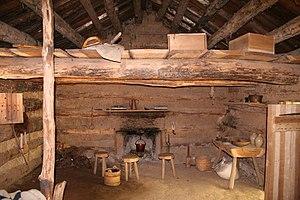
La Frontière est la ligne marquant la zone limite de l'implantation des populations d'origine européenne dans le contexte de la conquête de l'Ouest. Elle est l'un des concepts historiques majeurs des États-Unis.